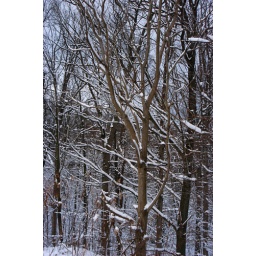
Still Life Much of Pennsylvania's back country is accessible by car over well-maintained state forest roads.